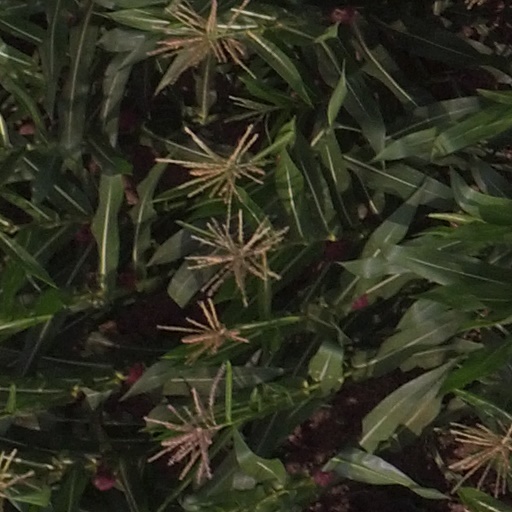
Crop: maize; corn